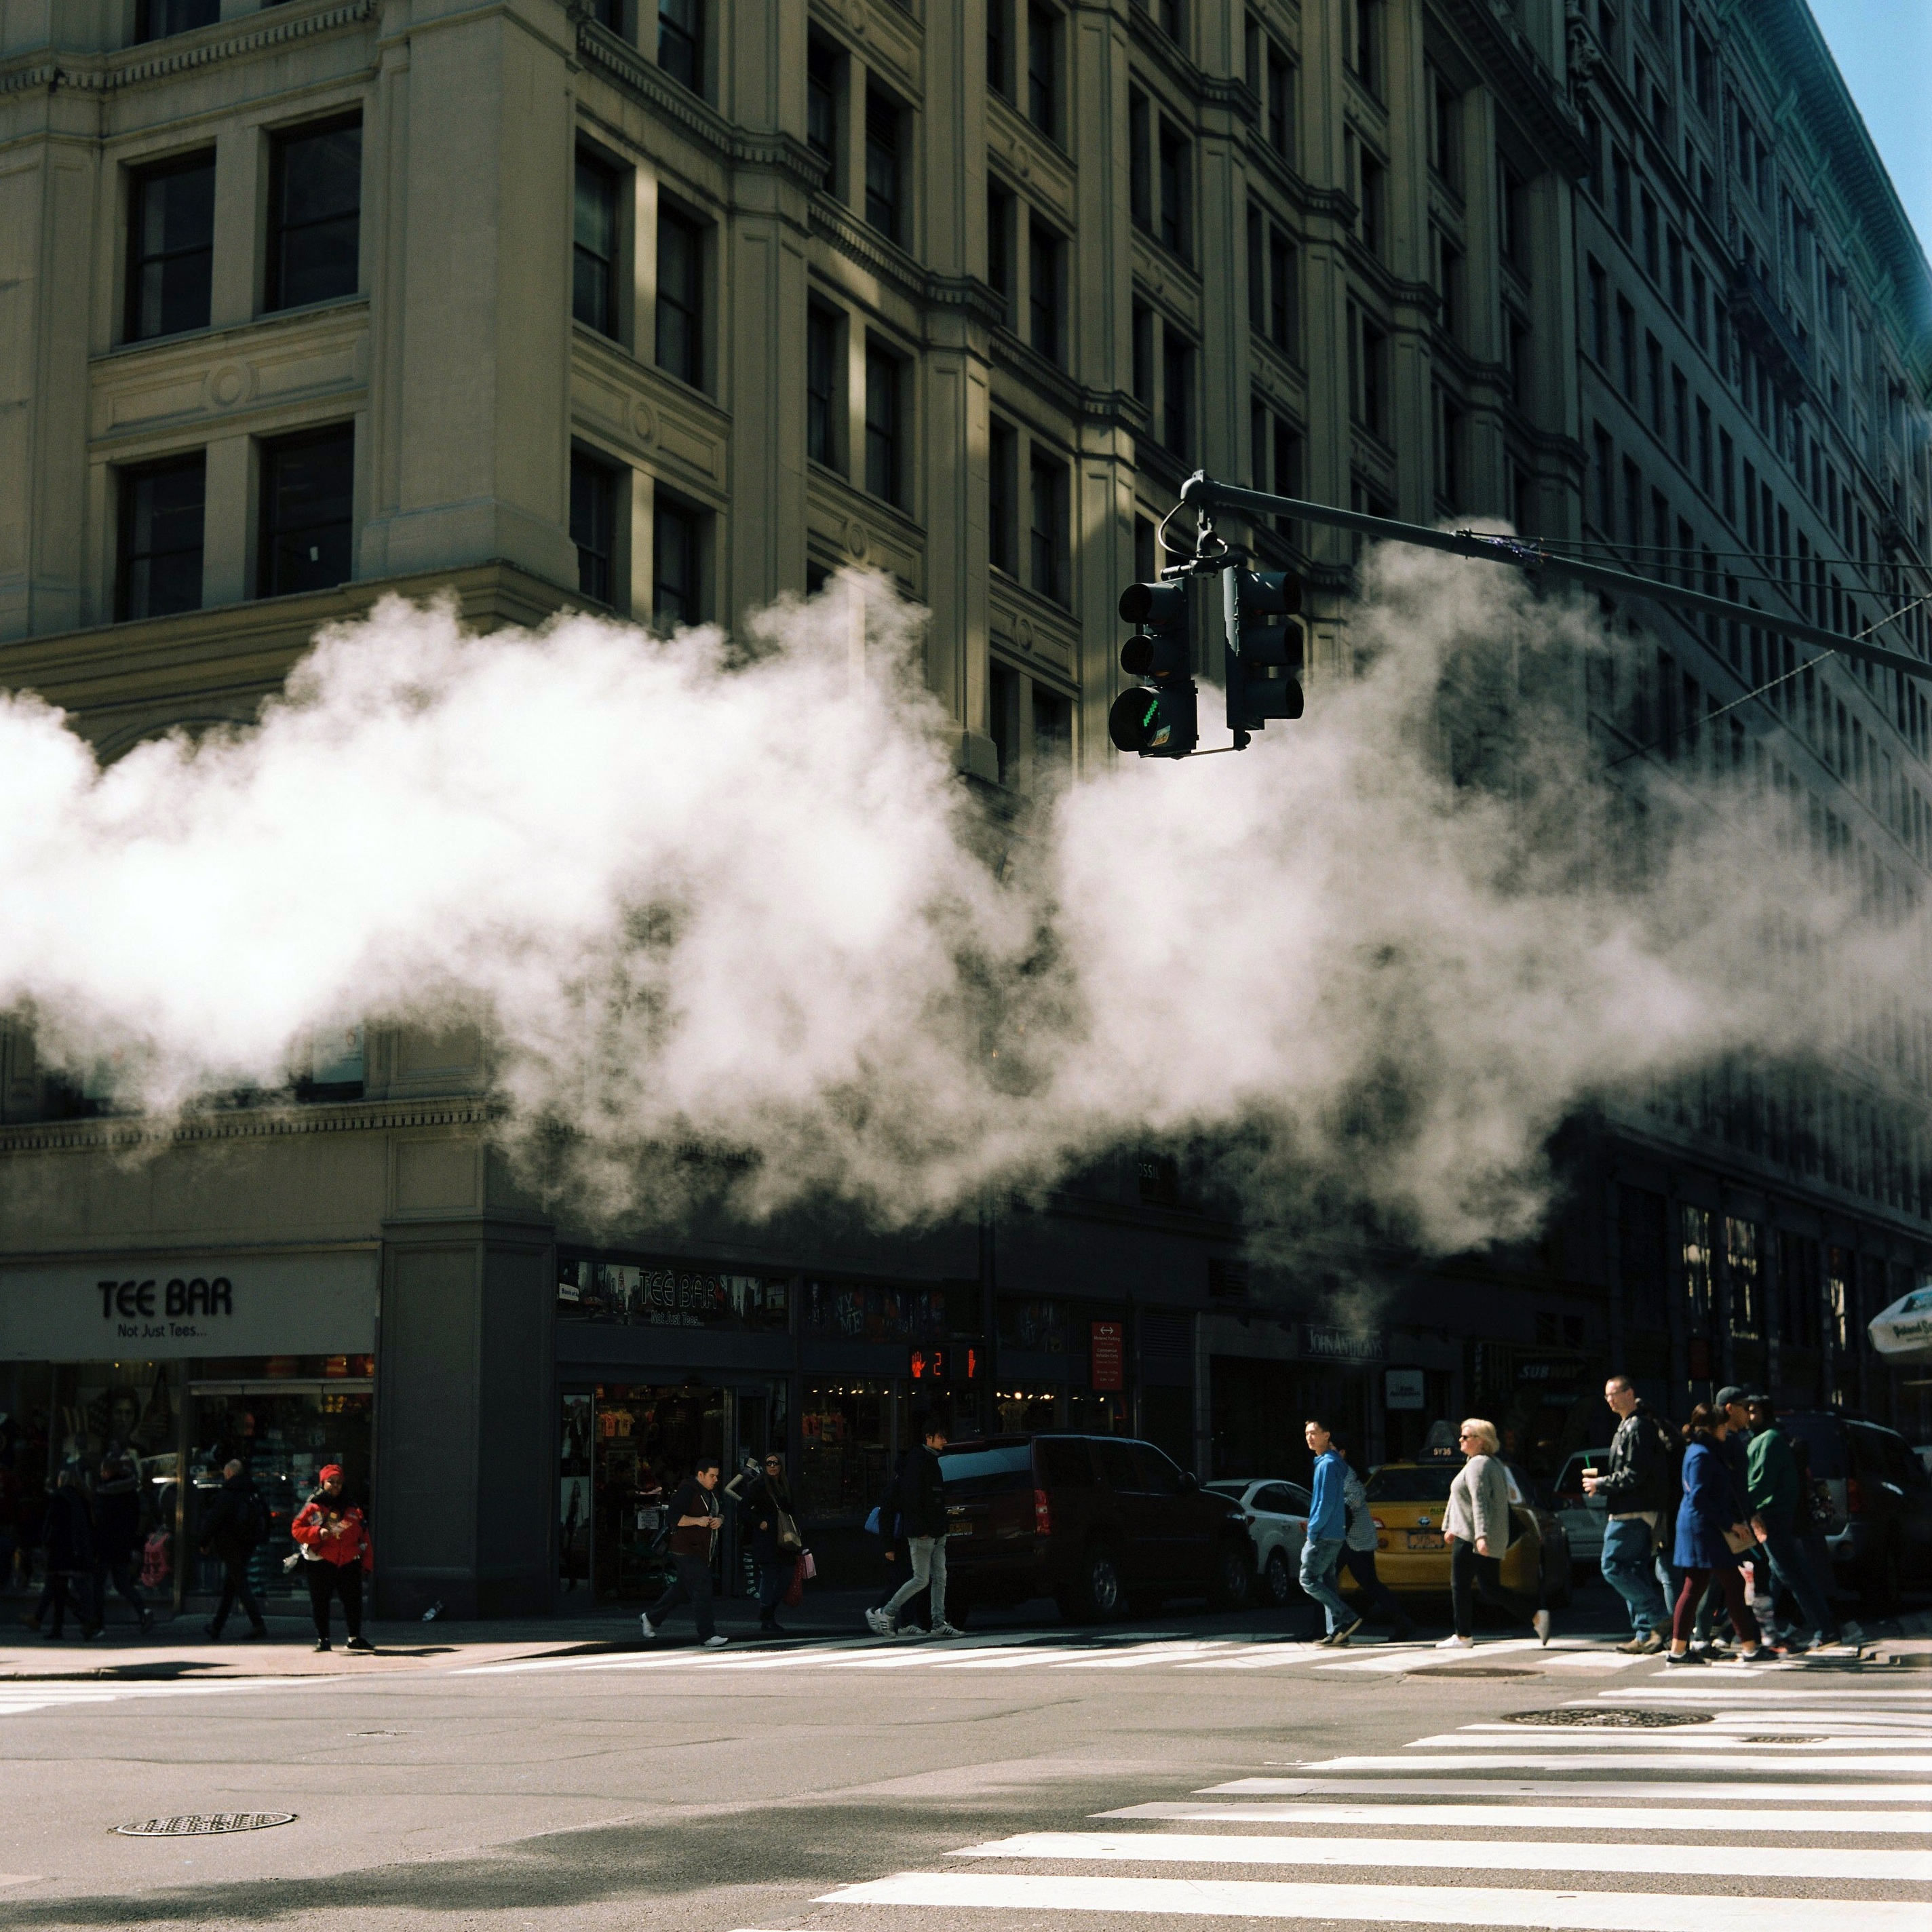
downtown, transport, vehicle, fire, atmosphere of earth